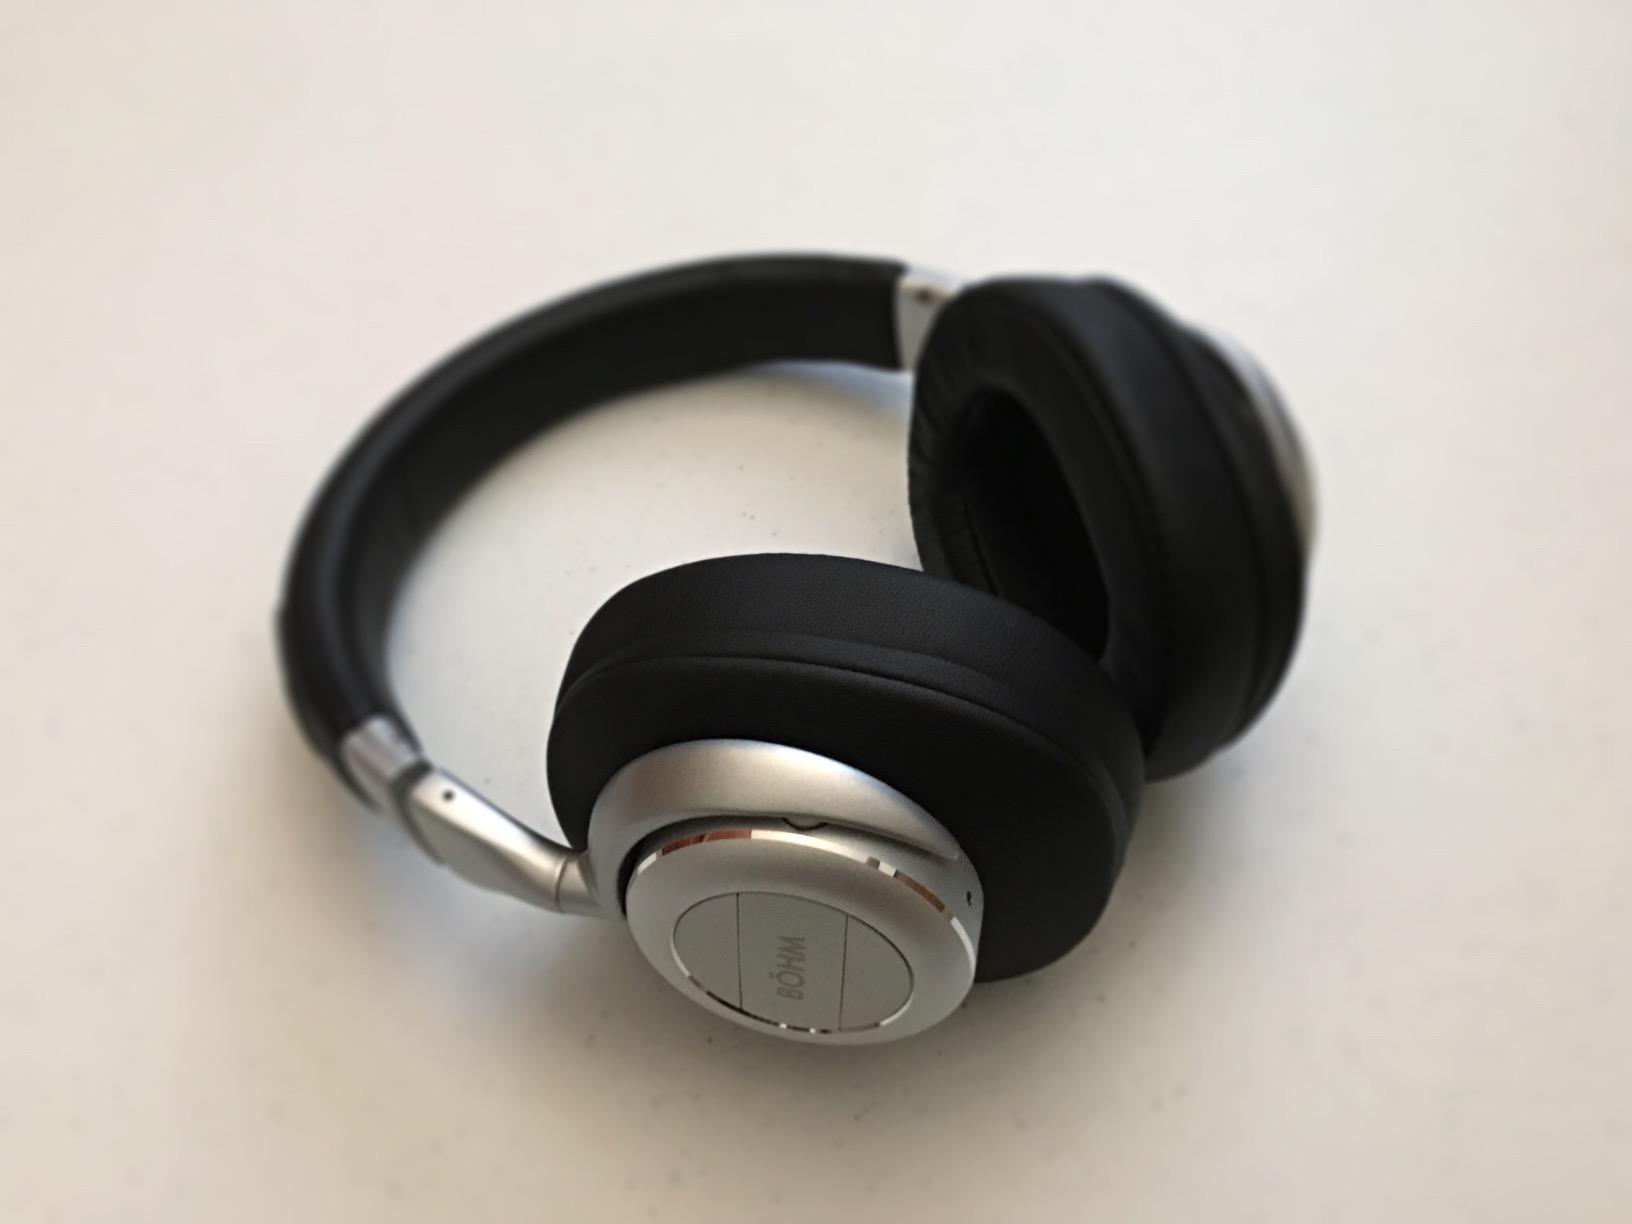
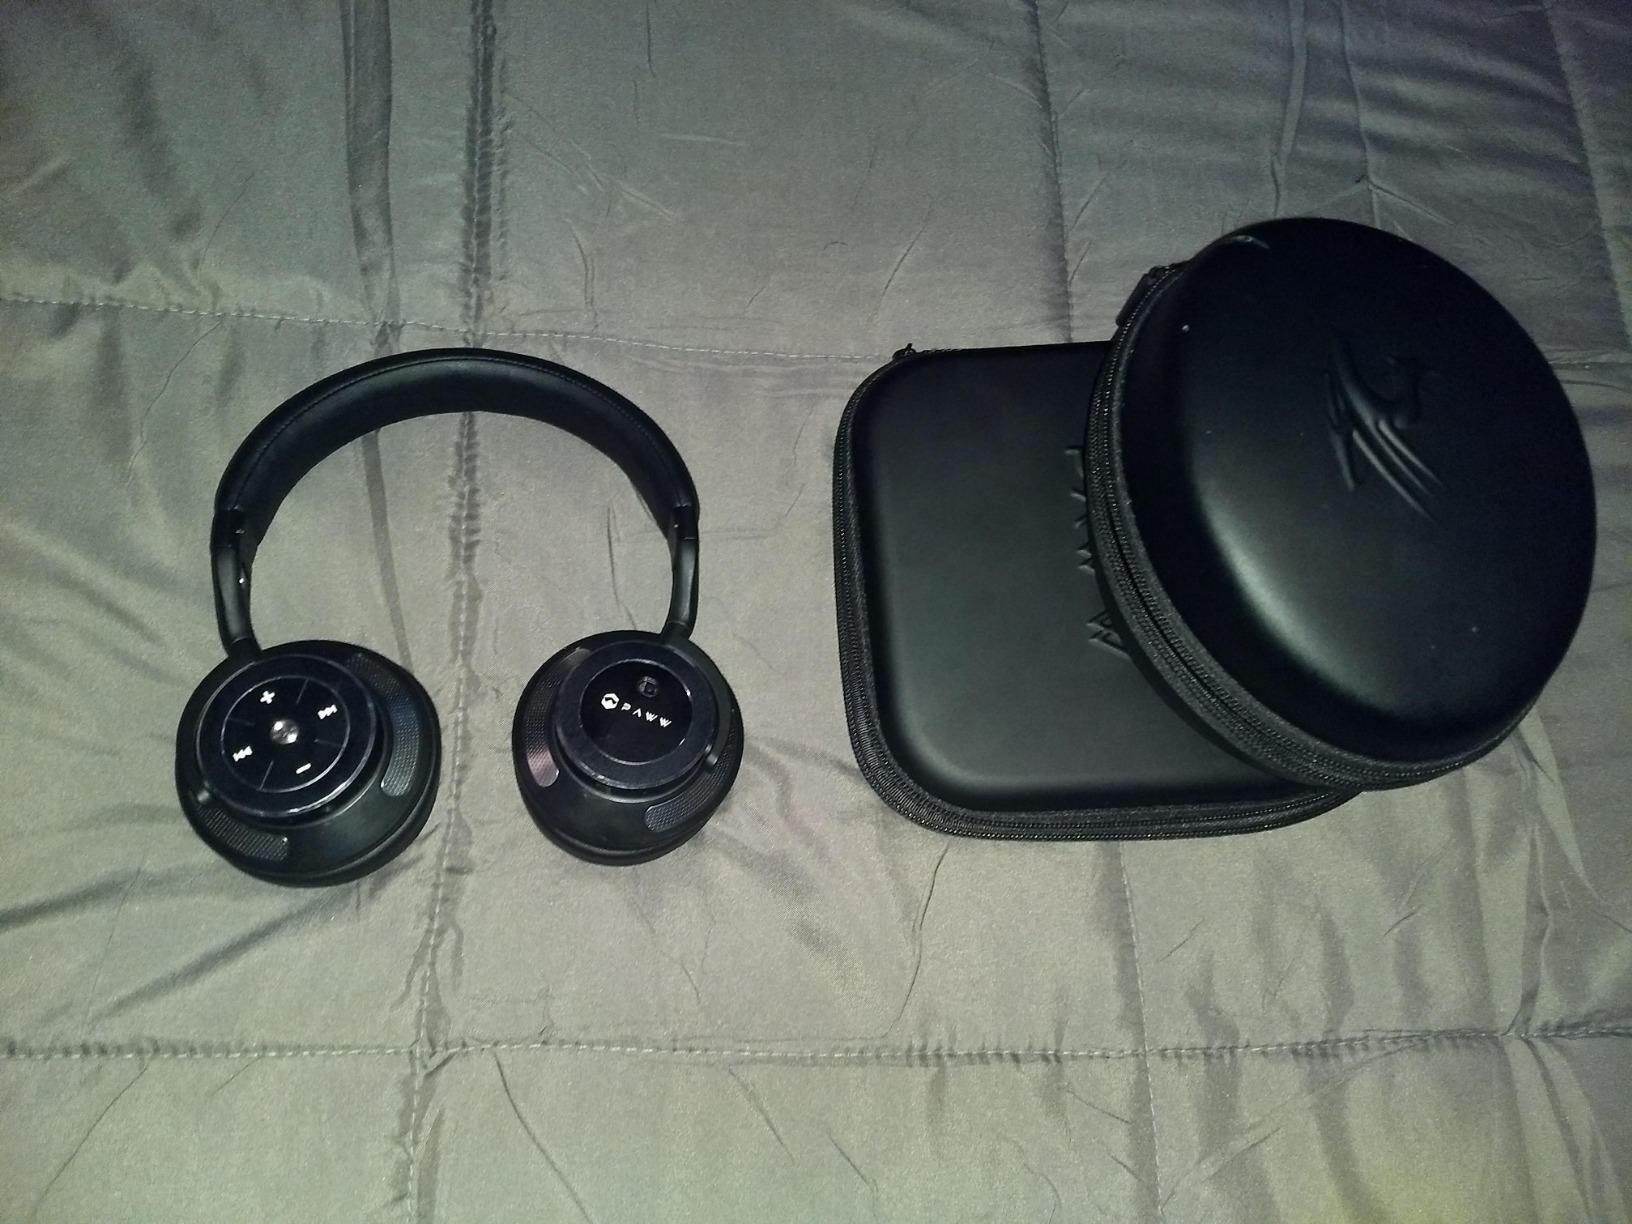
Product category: headphones
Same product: no